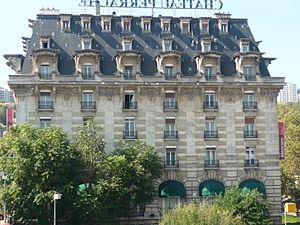
Ancien hôtel Terminus, actuel ""Grand Hôtel Mercure Château Perrache"". 1er quart 20e siècle (construction en 1905). 12 Cours Verdun Rambaud à Lyon, dans le 2e arrondissement This building is indexed in the Base Mérimée, a database of architectural heritage maintained by the French Ministry of Culture,
Le Mercure Lyon Centre Château Perrache précédemment Château Perrache précédemment encore Hôtel Terminus, est un hôtel appartenant au groupe Accor construit en 1905. Il se trouve cours de Verdun dans le 2ᵉ arrondissement de Lyon.
Cet article présente les épisodes de la première saison de la série télévisée Cherif.